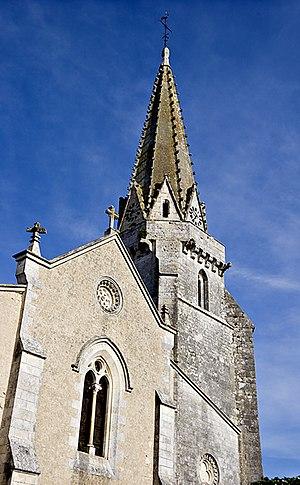
Sainte-Marie-de-Ré est une commune du sud-ouest de la France, située sur l'île de Ré, dans le département de la Charente-Maritime.